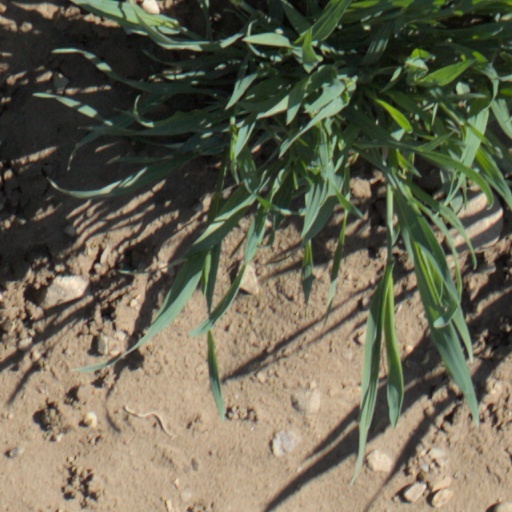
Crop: wheat